Falcon Records (Texas)

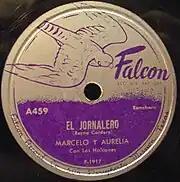
Falcon 78rpm A459, "El Jornalero" by Marcelo y Aurelia

Falcon Records was a record label from McAllen, Texas, that was instrumental in the establishment of tejano as a widespread musical style. Founded in 1948 by Arnaldo Ramirez, the label specialized in the rural "norteño" music which had been abandoned by the major labels. By the early 1960s it was clearly the leading tejano music label. Falcon was responsible for numerous recordings by Los Alegres de Terán, Chelo Silva, René y René, Roberto Pulido, and many other tejano and norteño artists of significance. Falcon's product gained international exposure through the syndicated television program "Fanfarria Falcon." The label's activities wound down around 1990, and the recordings were purchased by EMI. The company's historical artifacts are held at the Jernigan Library at Texas A&M University–Kingsville.